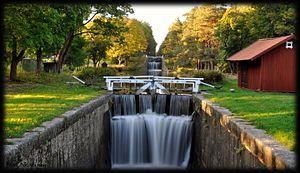
Le canal de Strömsholm est un canal dans le comté de Västmanland en Suède, facilitant la navigation entre Smedjebacken sur le lac Barken et Borgåsund sur le lac Mälar. Il suit en grande partie le cours de la rivière Kolbäcksån, sur une longueur totale de 107 km dont 95 km sur des plans d'eau naturels et 12 km creusés. 26 écluses permettent de compenser les 99 m de dénivelée.
Les forges d'Engelsberg sont un ensemble de fonderie et de forge, ainsi que divers bâtiments associés, situé près du village d'Ängelsberg, dans la région minière du Bergslagen en Suède.